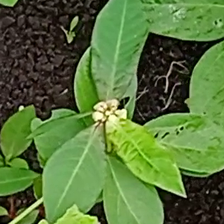
Weed species: Moti_dudhi(Euphorbia_geneculata_L)